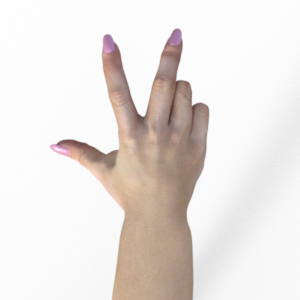
Label: scissors